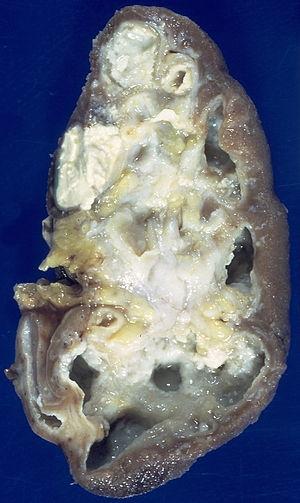
La nécrose caséeuse est une forme de nécrose tissulaire dans laquelle l'aspect du tissu rappelle celui du fromage.